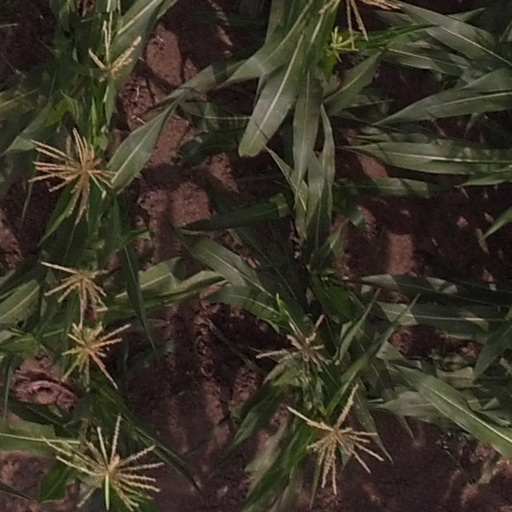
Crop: maize; corn